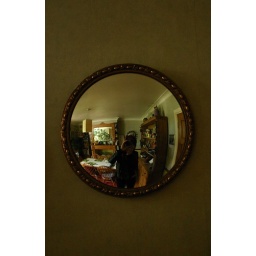
Found this in a persons house who i had to feed their cat